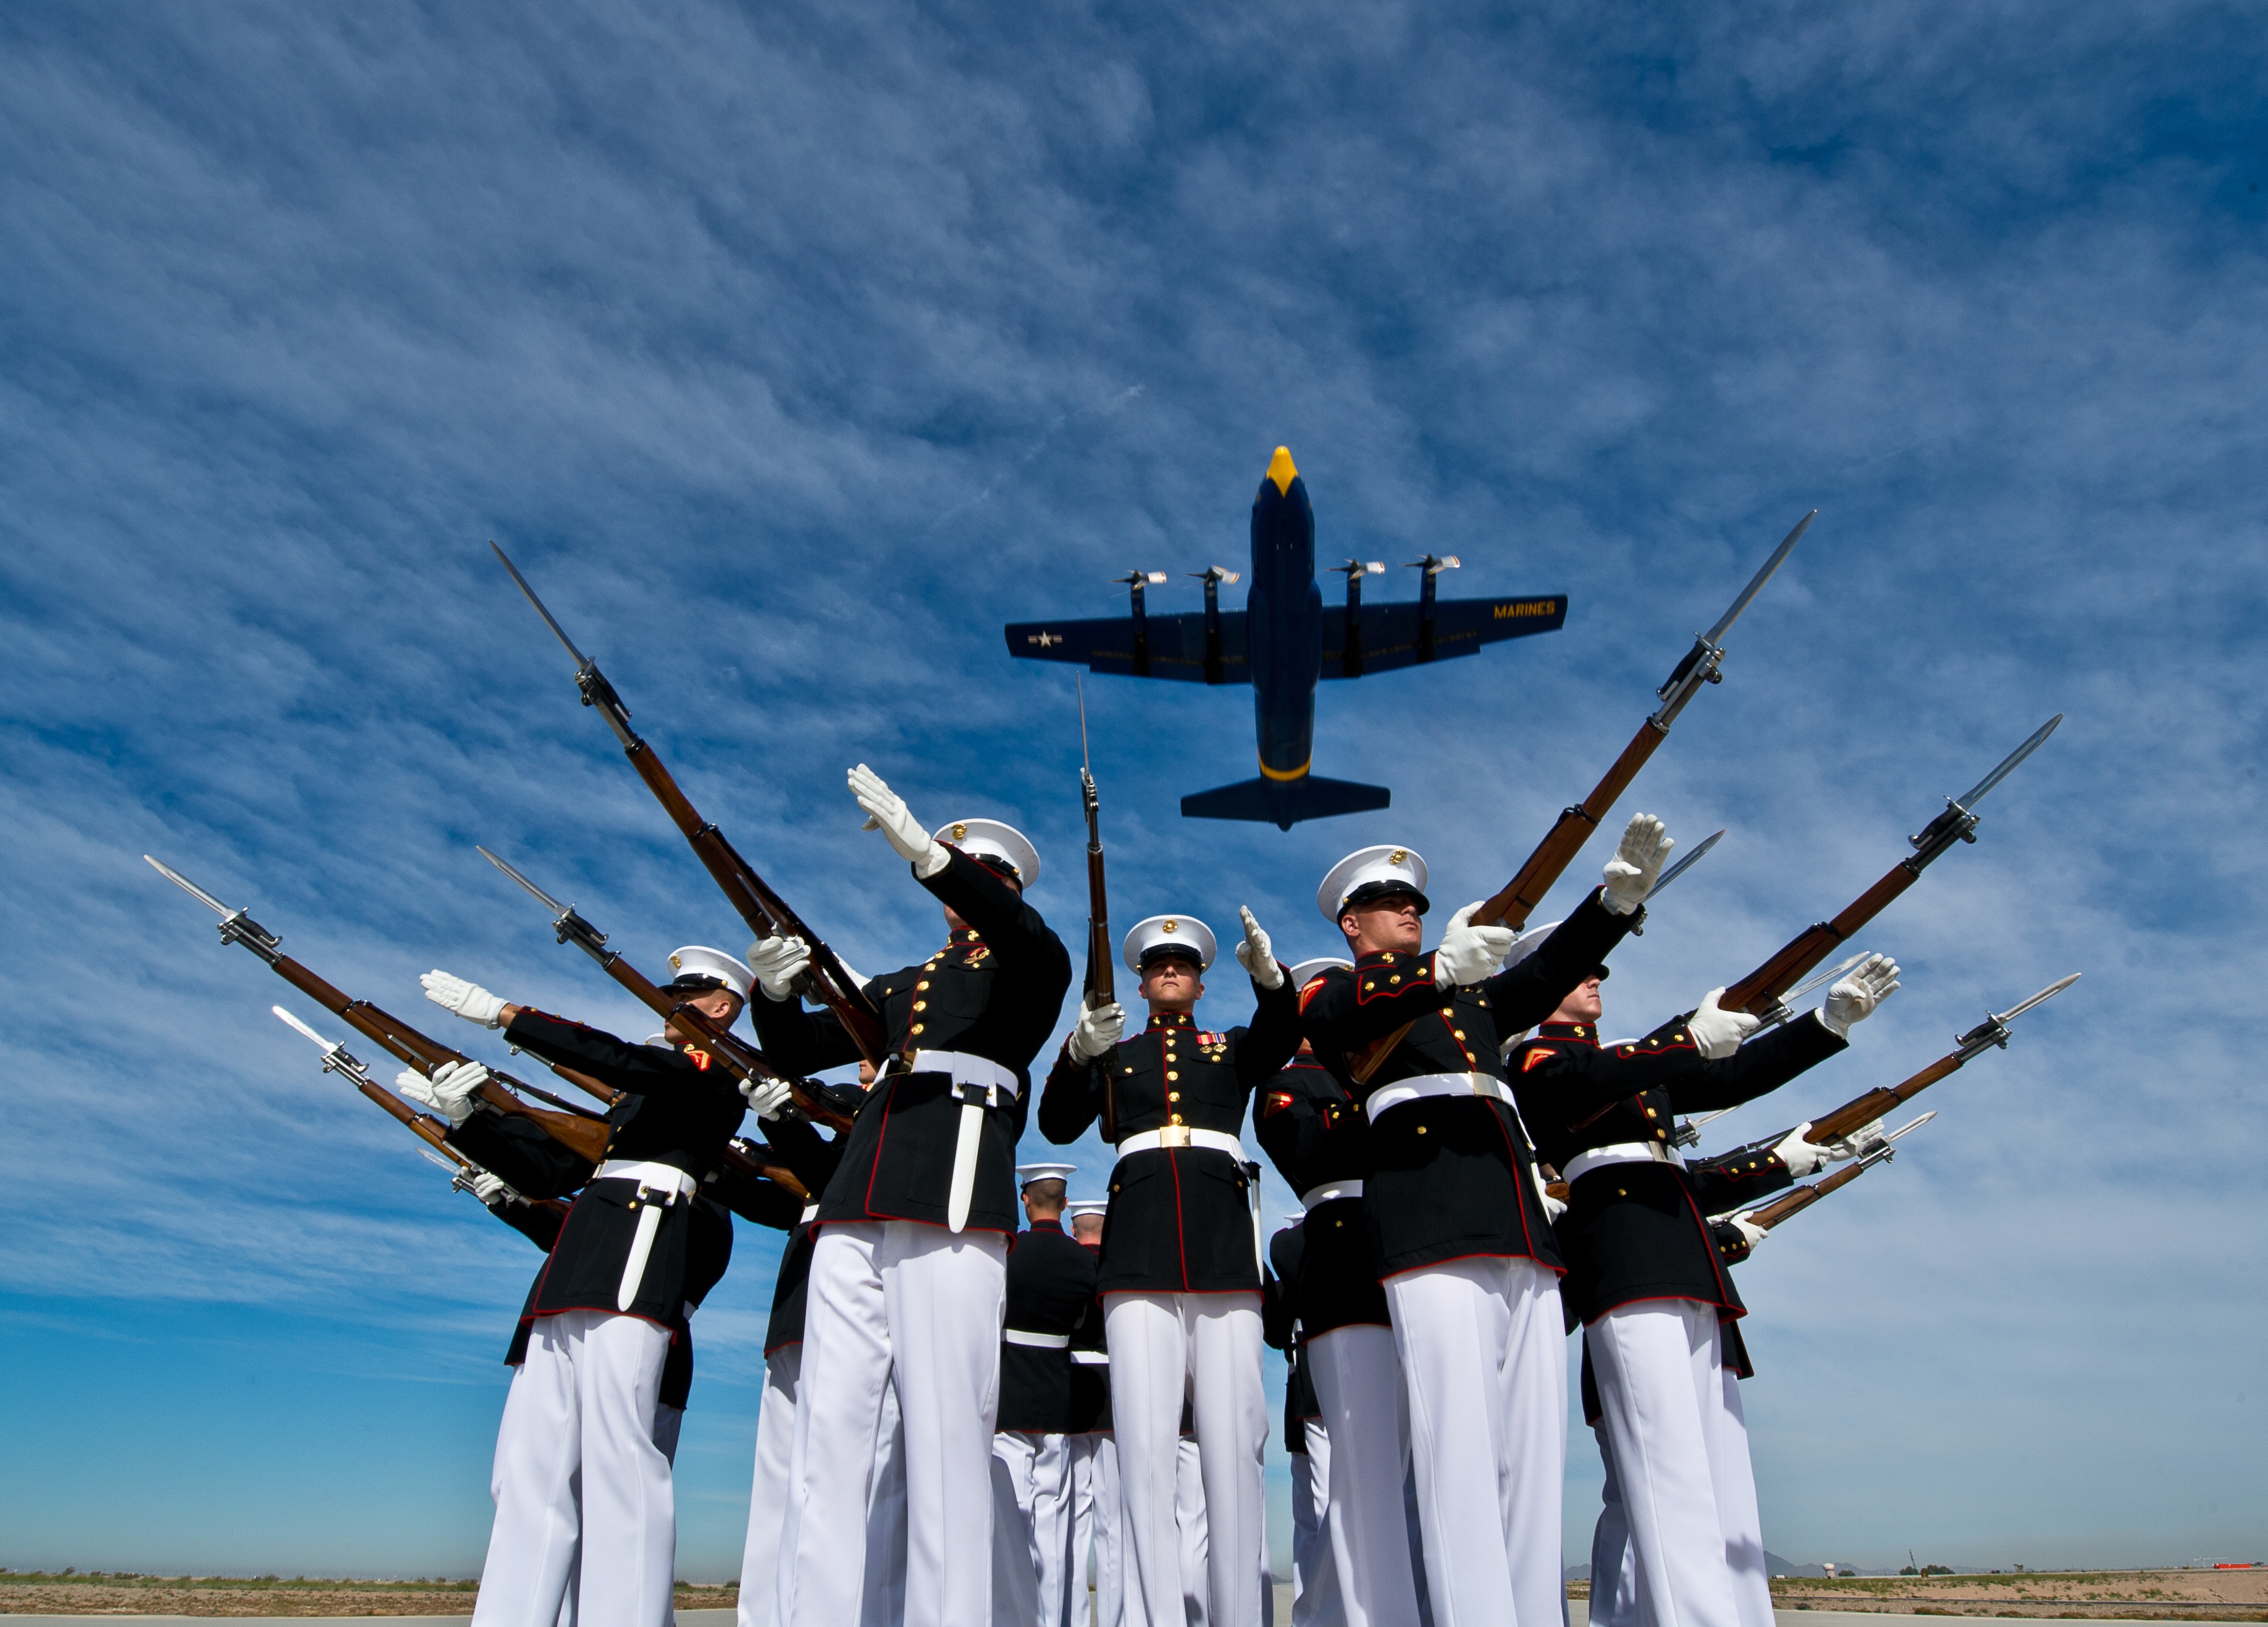
aircraft, military, flight, usa, drill, men, cargo, navy, c130, hercules, silent, marines, blue angels, uniforms, air force, demonstration squadron, platoon, atmosphere of earth